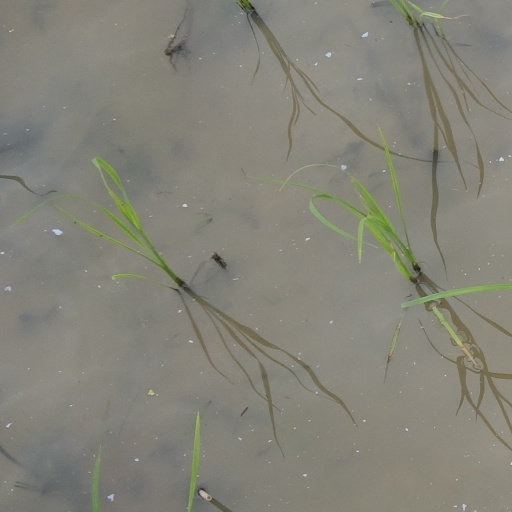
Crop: rice